Nicu Constantin

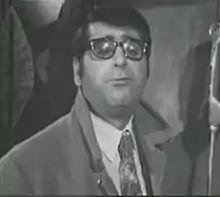
Nicu Constantin in the comedy "La Telefon"

Nicu Constantin (31 July 1939 – 15 September 2009) was a Romanian actor.